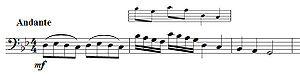
Un ossia est un passage musical alternatif pouvant être joué à la place de l'original. Le mot ossia vient de l'italien « o sia » signifiant alternativement. Les ossias sont courants dans les opéras ou les morceaux de piano solo. En général, les ossias sont plus simples que le passage original.